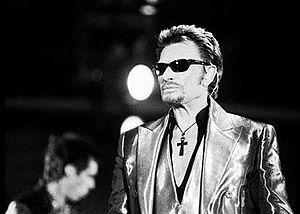
Johnny Hallyday en juillet 2003 à Villeneuve d'Ascq
Johnny Hallyday, au cours de ses 57 ans de carrière, a effectué 184 tournées, 27 rentrées parisiennes et attiré plus de 29 millions de spectateurs.
Autoportrait est une chanson française de blues rock de Johnny Hallyday. Écrite par Maurice Lindet et composée par John Mamann, sortie chez le major Warner Music Group en téléchargement de musique gratuit le 3 décembre 2011, et en disque vinyl maxi 45 tours collector inédit édition limitée de 1 000 exemplaires en 2012.
Johnny Hallyday, nom de scène de Jean-Philippe Smet, né le 15 juin 1943 dans le 9ᵉ arrondissement de Paris et mort le 5 décembre 2017 à Marnes-la-Coquette, est un chanteur, compositeur et acteur français.
Le château de Clementigney, plus connu sous le nom de château de la Juive est l'une des plus remarquables demeures particulières de Besançon. Il est situé sur la commune limitrophe de Chalezeule, à deux pas du quartier historique de Bregille et sur le bout du mont de Brégille. Le bâtiment de base a été construit à une date inconnue, mais les premières traces à son sujet remontent à la fin du XVIIIᵉ siècle, avant que la puissante famille Lippmann de confession juive n'en devienne propriétaire. C'est d'ailleurs une de leurs descendantes, Léonie Allegri, qui demande à l'architecte franc-comtois Alphonse Delacroix de la transformer en un véritable château. Entre 1850 et 1870, il donne naissance au bâtiment tel qu'on le connait aujourd'hui, avec son style gothique et son échauguette caractéristique. Le dynamisme de la propriétaire donne à la demeure son surnom toujours actuel, le « château de la Juive ». Par la suite, l'édifice change de main et devient un hôtel-restaurant réputé pour sa gastronomie de qualité et ses décors remarquables, gagnant une réputation nationale et attirant plusieurs célébrités.
Derrière l'amour est une chanson de Johnny Hallyday, sortie en 1976. Extraite de l'album Derrière l'amour auquel elle donne son nom, elle s'inscrit parmi les grands succès du chanteur.
Vivre pour le meilleur est une chanson d'amour tube de Johnny Hallyday, parue en 1999, initialement en single, puis sur son 42e album studio Sang pour sang, du label Mercury, un des plus importants succès de son important répertoire.
Gabrielle est une chanson française d'amour pop rock, interprétée par Johnny Hallyday, sortie en 1976. Reprise du titre anglais The King Is Dead de 1972, de l'auteur-compositeur-interprète australien Tony Cole, elle est adaptée en français par les paroliers Long Chris et Patrick Larue.
Jean-Philippe est un film français réalisé par Laurent Tuel, sorti en 2006.